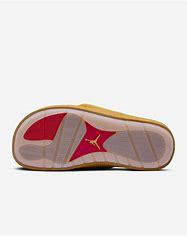
Brand: Jordan
Model: Sophia